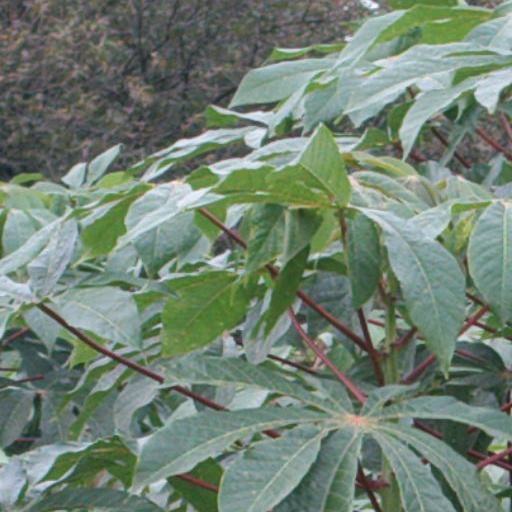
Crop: cassava